Jøssund Church

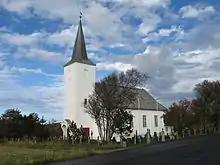
View of the church

Jøssund Church is a parish church of the Church of Norway in Ørland Municipality in Trøndelag county, Norway. It is located in the village of Jøssund, which is located on the coast about halfway between the coastal villages of Vallersund and Lysøysundet. It is the church for the Jøssund parish, which is part of the Fosen prosti (deanery) in the Diocese of Nidaros. The white, wooden church was built in a long church style in 1875, using plans by the architect Otinius Forbrægd. The church seats about 350 people.